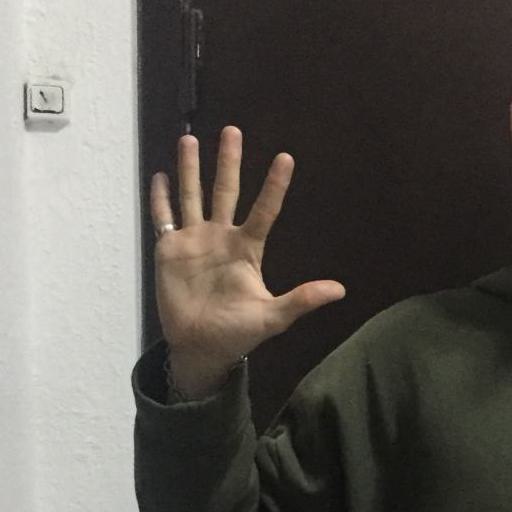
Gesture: palm